Kandila, Arcadia

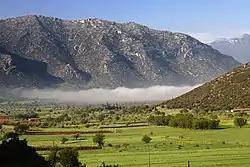
Geological basin of Vlacherna (Arcadia)-Chotoussa-Kandila. Arcadia, Peloponnese

In a document from 1467, it was stated that the "Fields of Kandila", (the Kandyliotikos Kampos) were farmed and had ample supply of water.